China and weapons of mass destruction

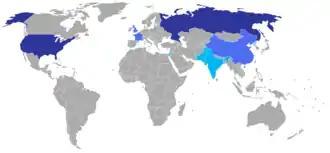
Large stockpile with global range (dark blue), smaller stockpile with global range (medium blue), smaller stockpile with limited range (light blue).

Historically, China has been implicated in the development of the Pakistani nuclear program before China ratified the Treaty on the Non-Proliferation of Nuclear Weapons in 1992. In the early 1980s, China is believed to have given Pakistan a "package" including uranium enrichment technology, high-enriched uranium, and the design for a compact nuclear weapon. China also received stolen technology that Abdul Qadeer Khan brought back to Pakistan and Pakistan set up a centrifuge plant in China as revealed in his letters which state "(1)You know we had cooperation with China for 15 years. We put up a centrifuge plant at Hanzhong (250km south-west of Xi'an). We sent 135 C-130 plane loads of machines, inverters, valves, flow meters, pressure gauges. Our teams stayed there for weeks to help and their teams stayed here for weeks at a time. Late minister Liu We, V. M. [vice minister] Li Chew, Vice Minister Jiang Shengjie used to visit us. (2)The Chinese gave us drawings of the nuclear weapon, gave us 50 kg enriched uranium, gave us 10 tons of UF6 (natural) and 5 tons of UF6 (3%). Chinese helped PAEC [Pakistan Atomic Energy Commission, the rival organization to the Khan Research Laboratories] in setting up UF6 plant, production reactor for plutonium and reprocessing plant."